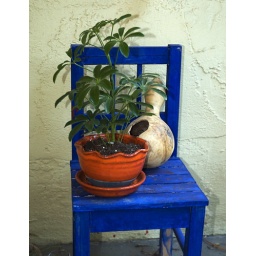
The chair was painted by my kids and gourd from my garden to be painted for a bird house.